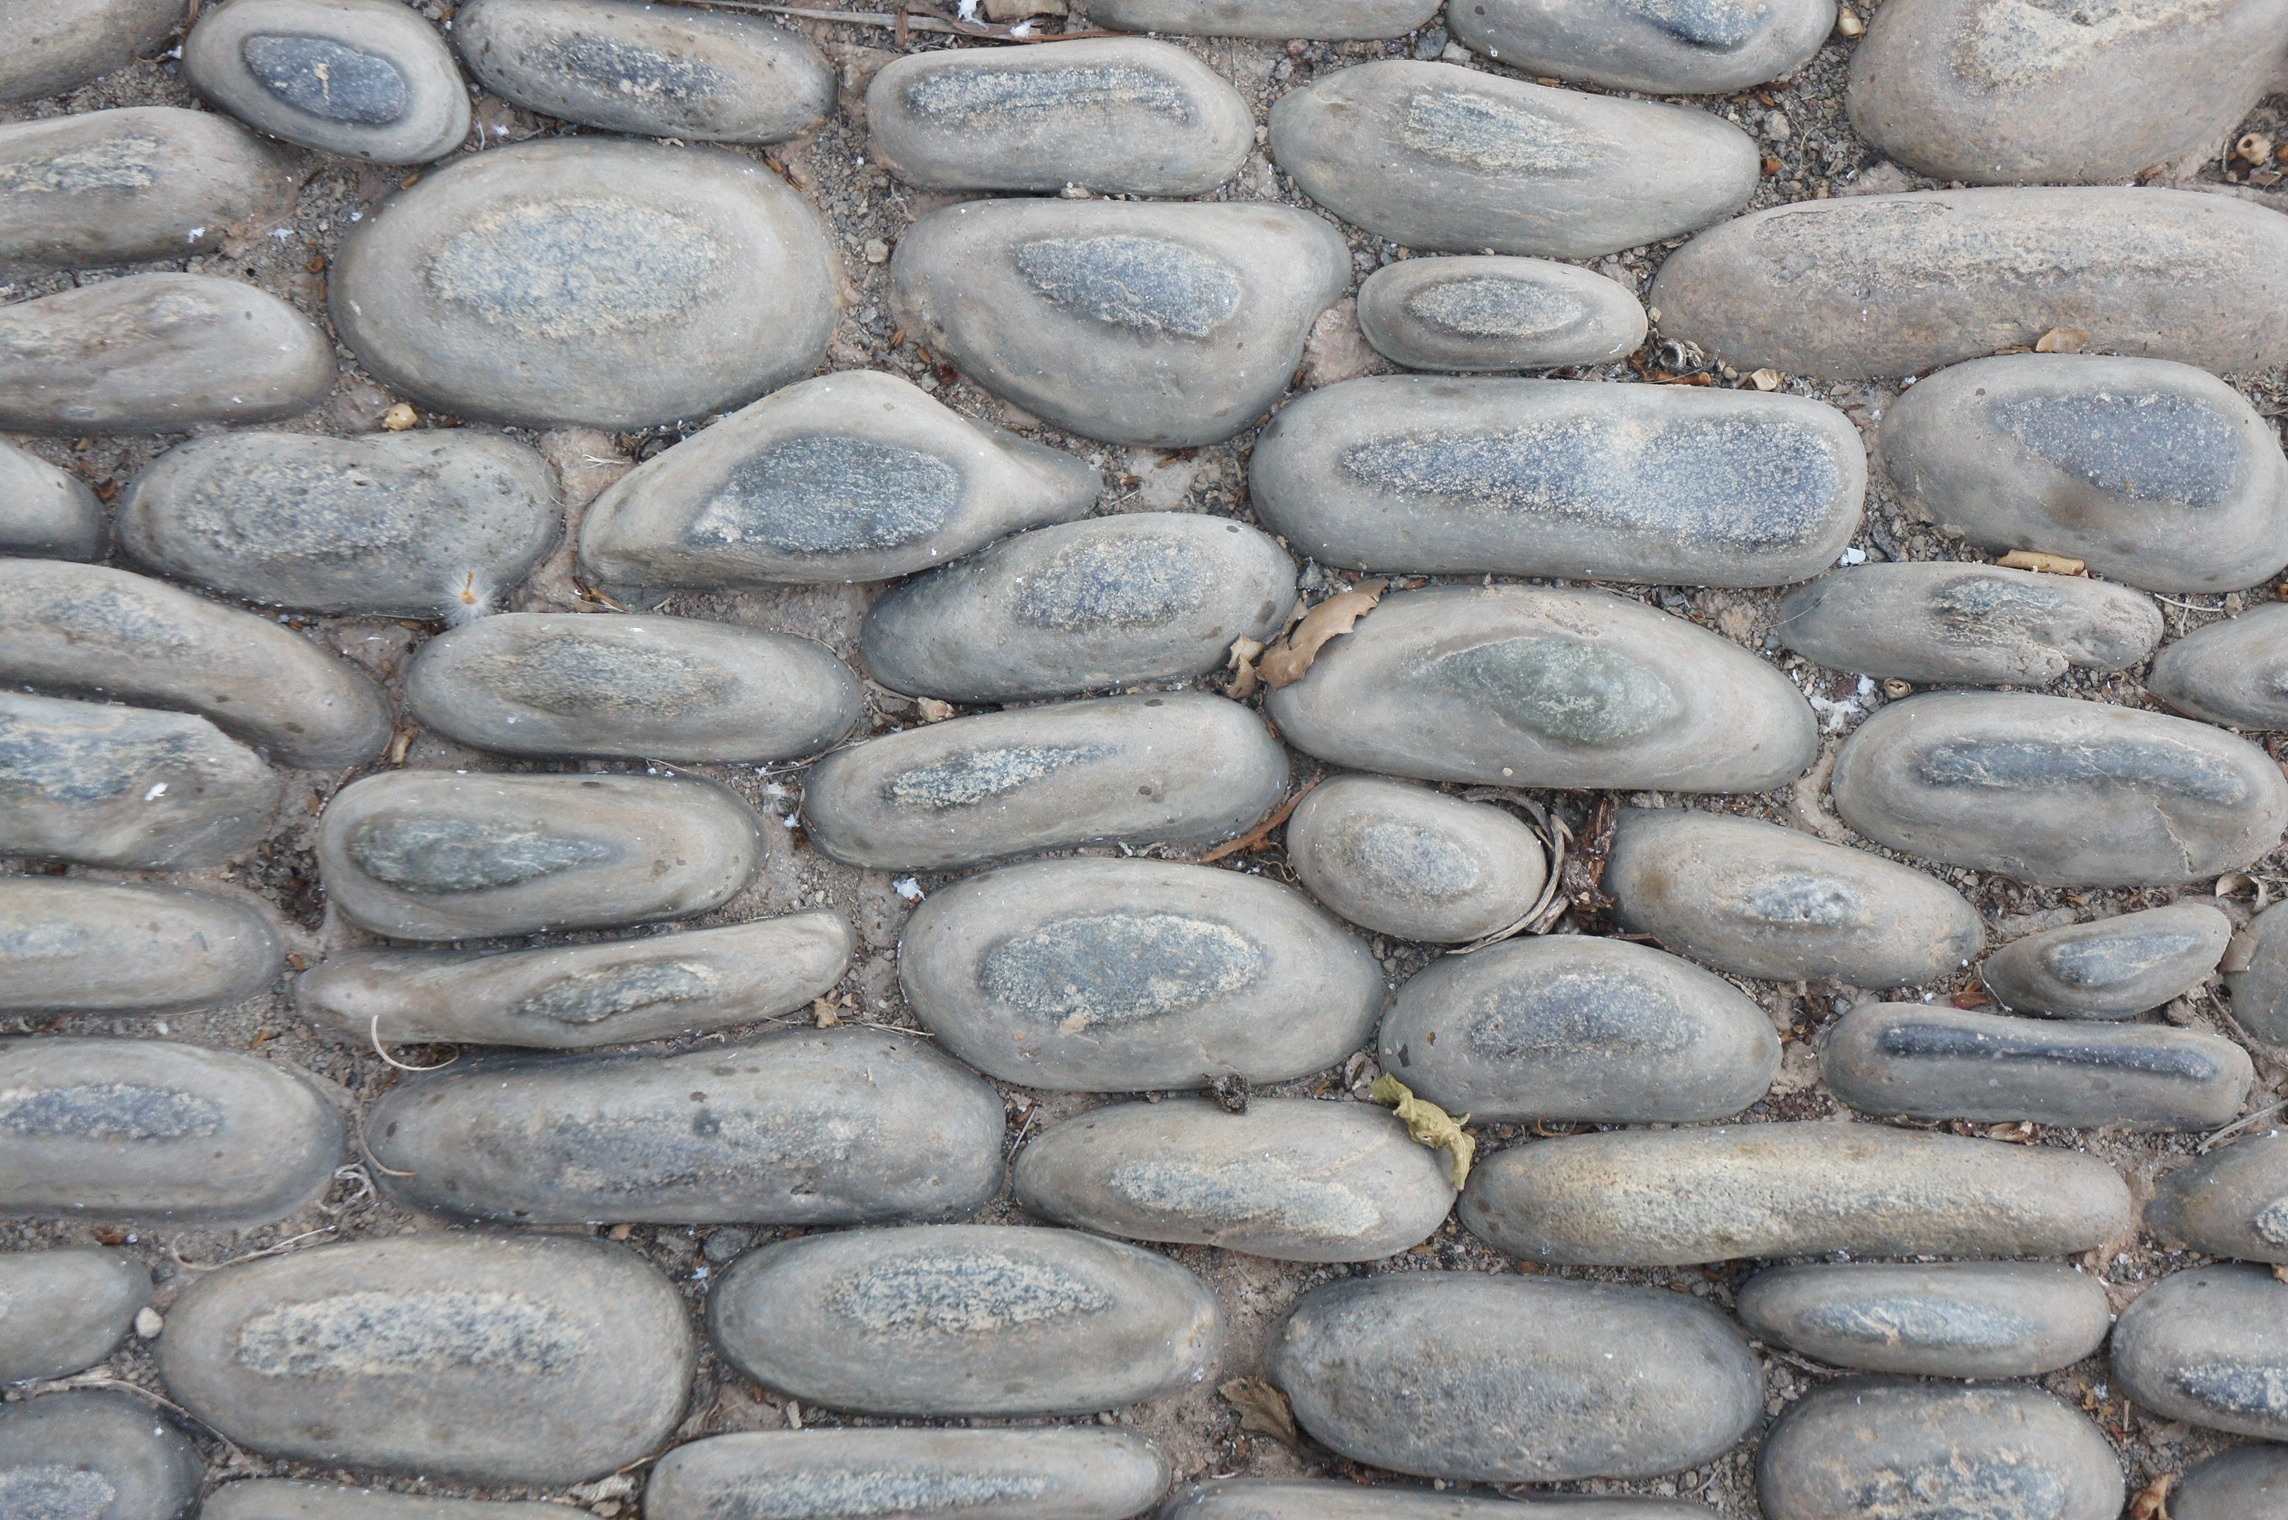
nature, rock, structure, ground, floor, cobblestone, wall, pebble, stone wall, material, stones, gravel, topping, flooring, stone floor, natural stones